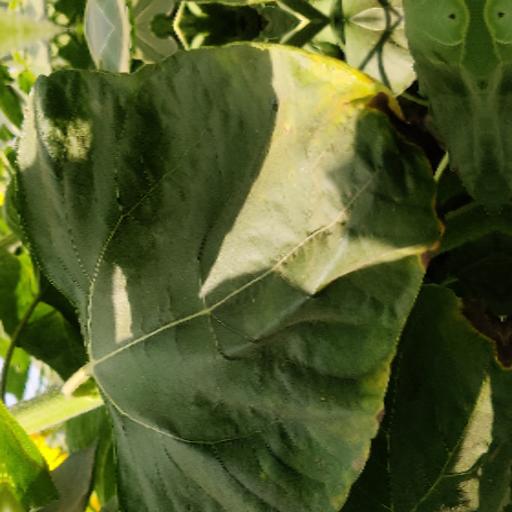
Label: Downy_mildew